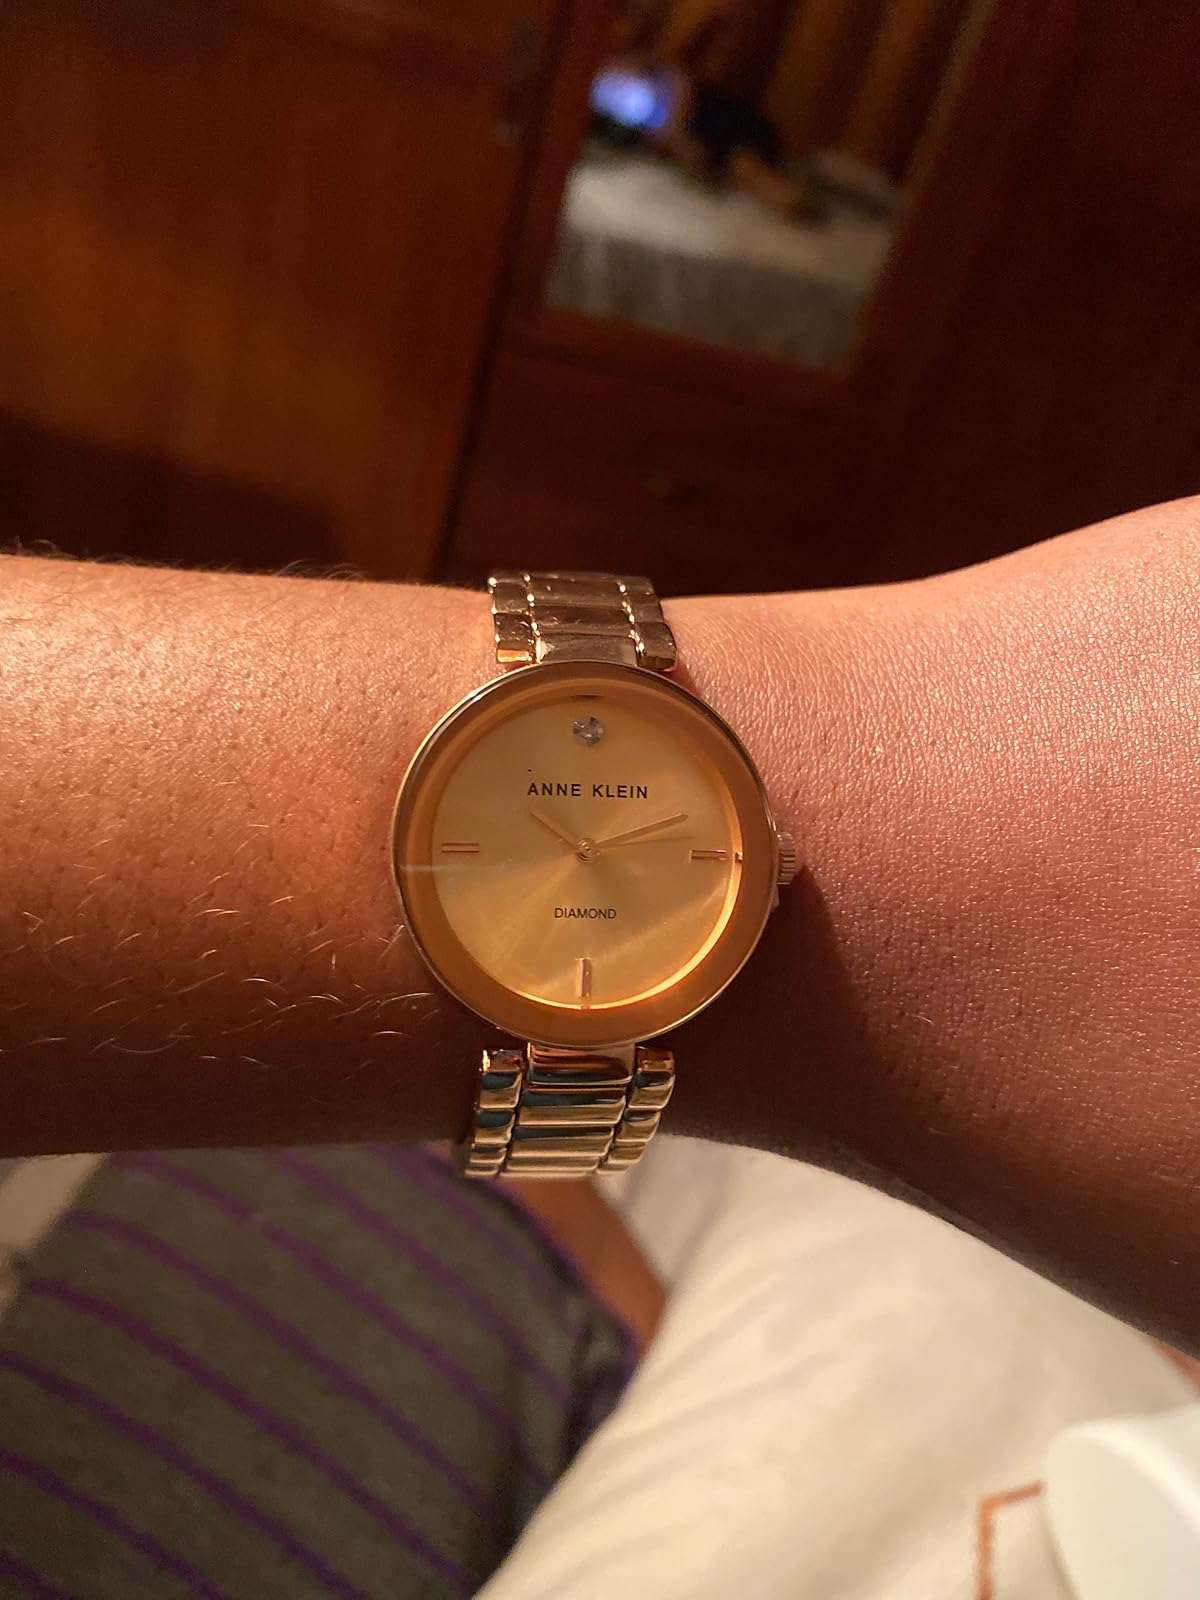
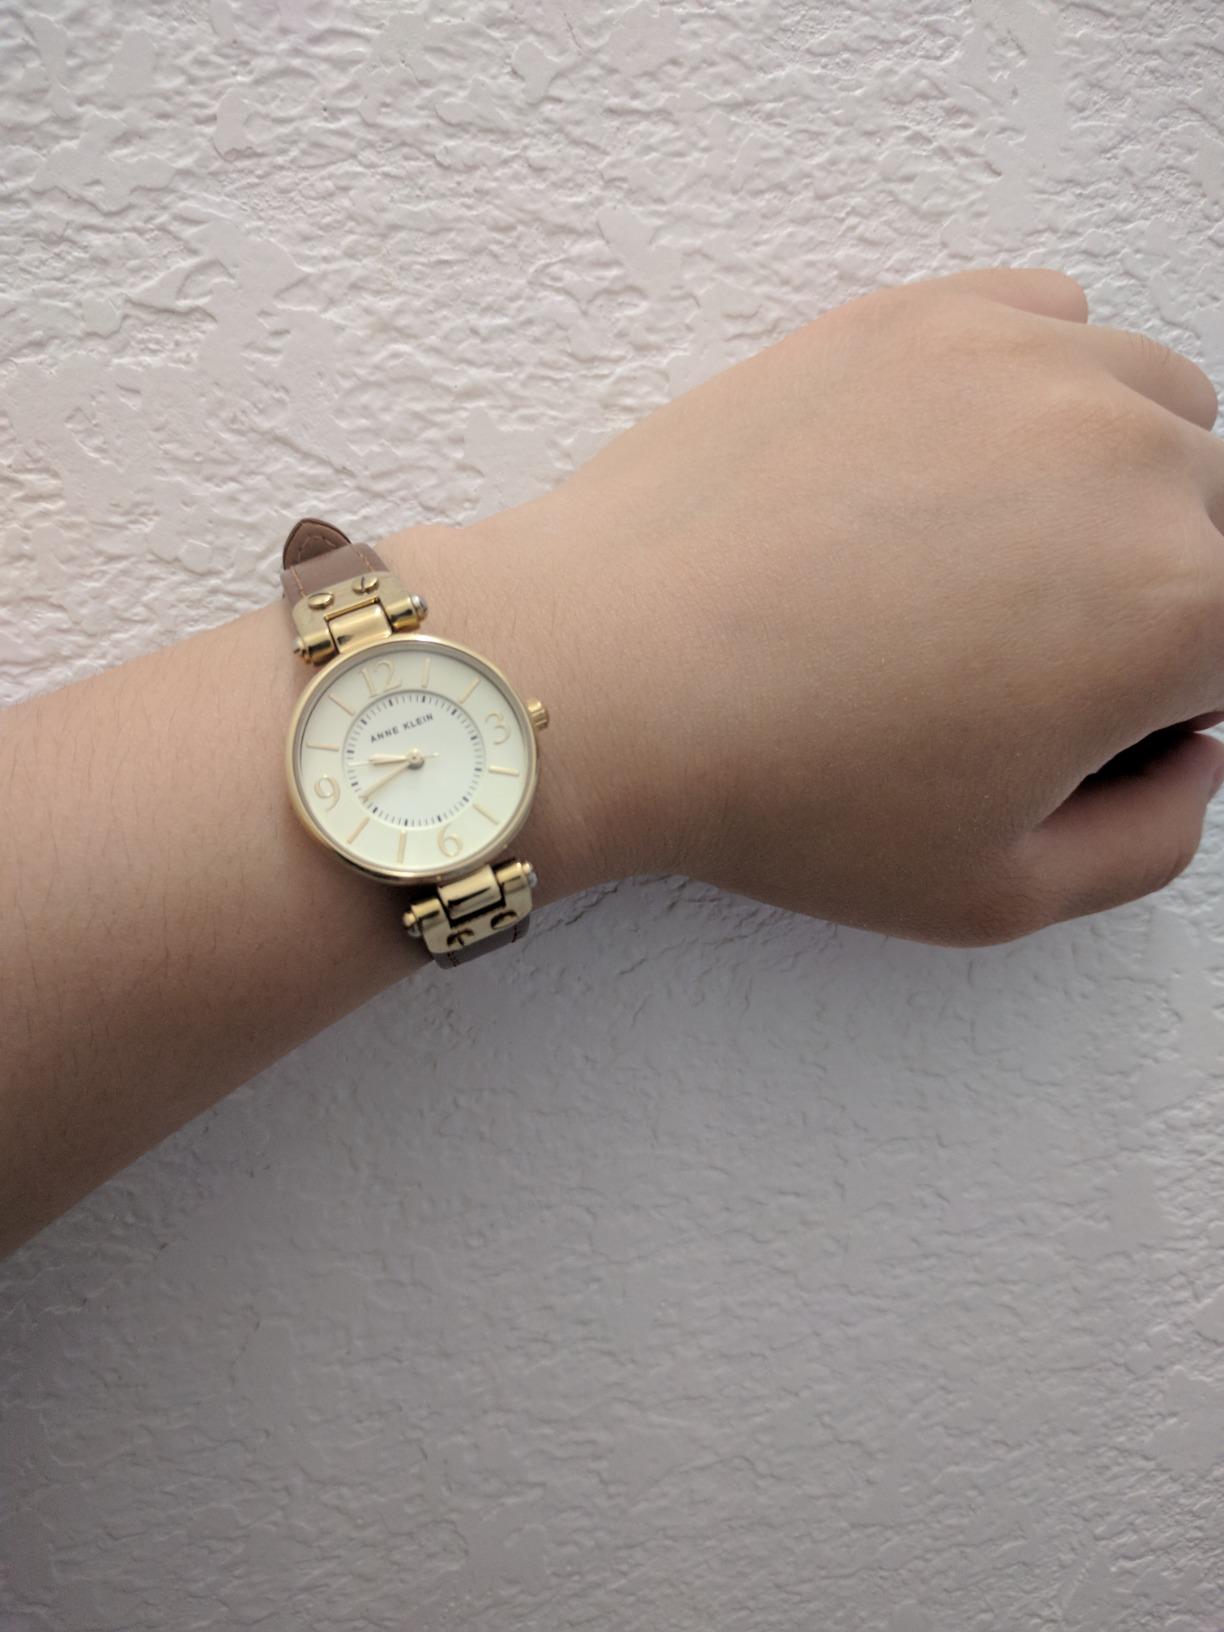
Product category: accessories_watch
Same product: no